No Quarter: Jimmy Page and Robert Plant Unledded

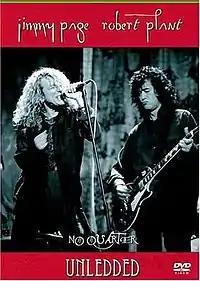
Cover to the DVD

The tenth anniversary of the recording of the Unledded concerts was commemorated by a DVD release of additional songs, a bonus interview, a montage of images from Morocco, the band's performance of "Black Dog" for Dick Clark's American Music Awards and the music video for "Most High" from the "Walking into Clarksdale" album. The songs included on the DVD release not included on either CD release were "What Is and What Should Never Be" and "When the Levee Breaks". To compensate for their absence from the Live Aid DVD release, Plant and Page donated a portion of their proceeds to the Band Aid Trust.